Ebora Liberalitas Julia

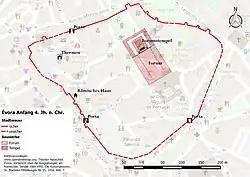
Plan of Ebora Liberalitas Julia

Ebora Liberalitas Julia is the name of a Roman "municipium" that gave rise to the Portuguese district capital Évora in the Alentejo region. While the name "Ebora" indicates a Celtiberian hill top fortification in the area of the later "municipia" or in its vicinity the first archaeological evidence of a settlement is from the Early Roman Empire. Early Roman activities on the Iberian peninsula were limited to the areas previously partially populated by Greeks and Punic areas along the south and east coast. The area of today's Alentejo probably did not come under Roman control until the middle of the 2nd century BC.